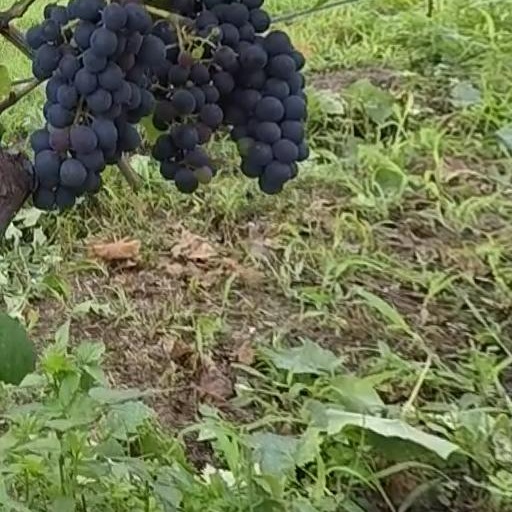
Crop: grape